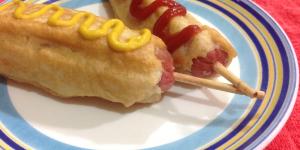
banderillas de salchicha y queso